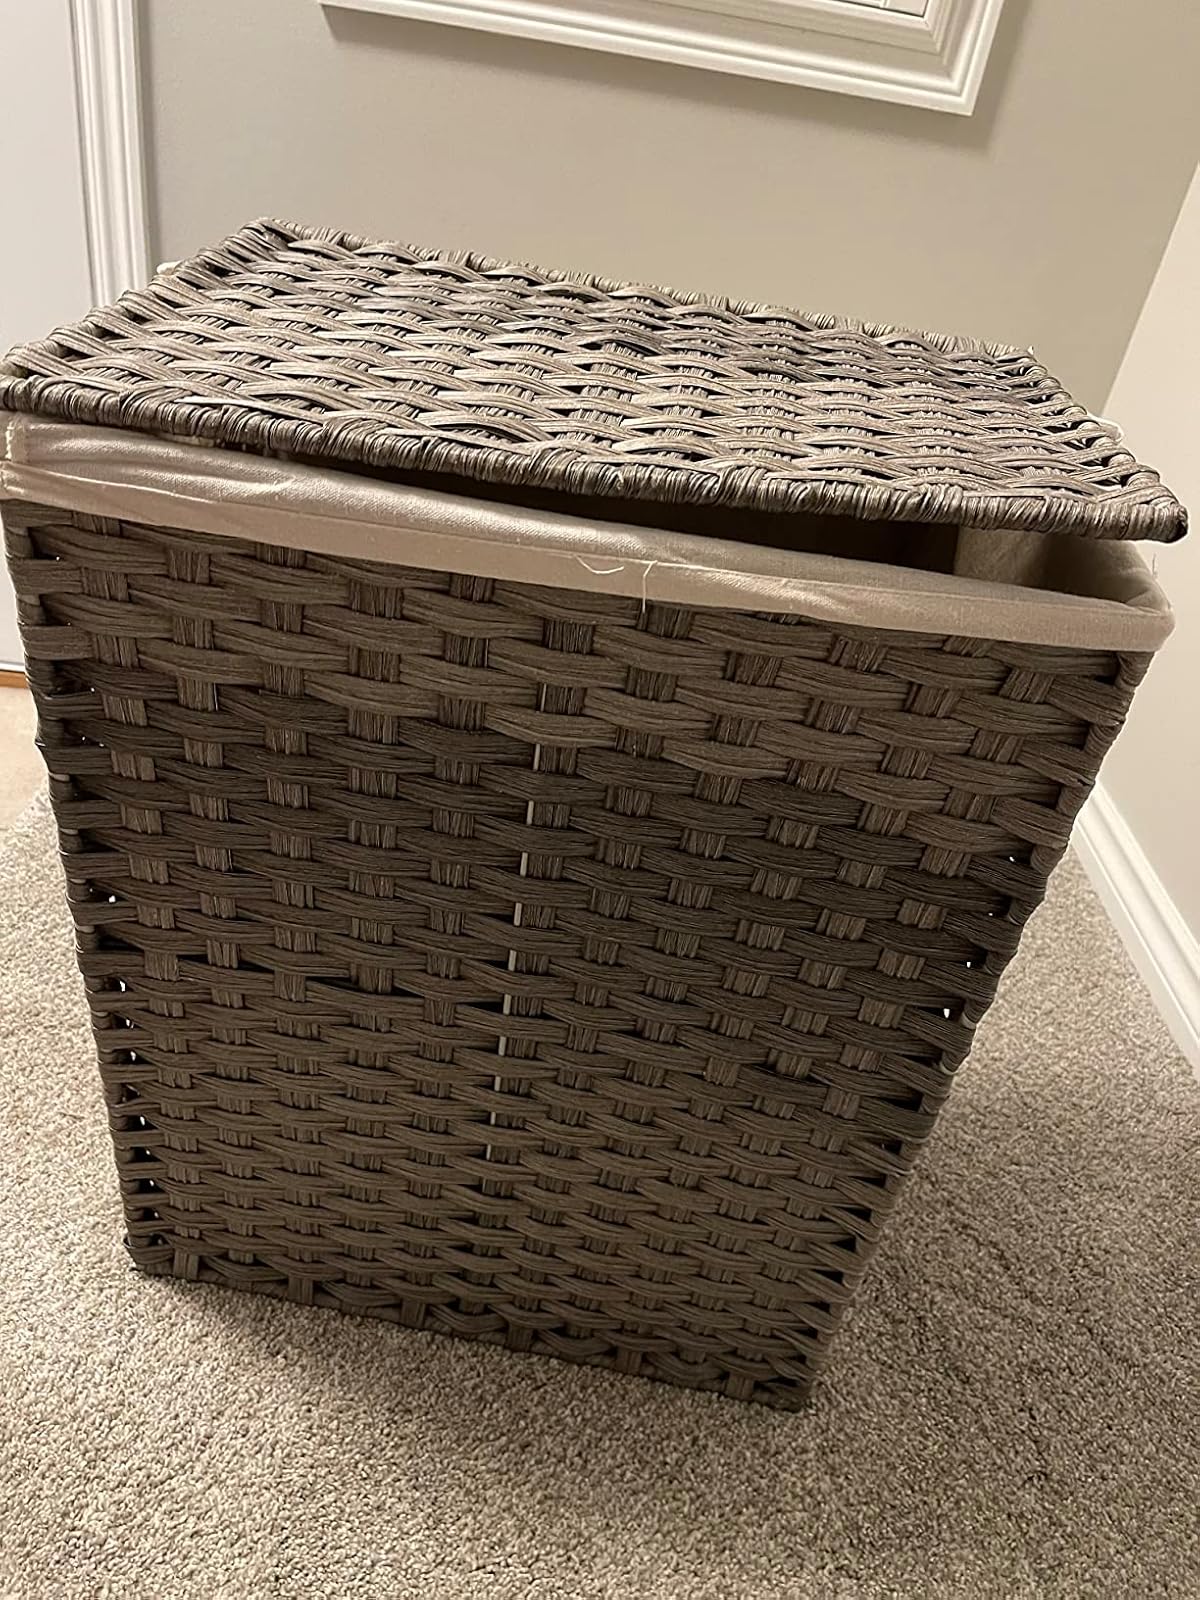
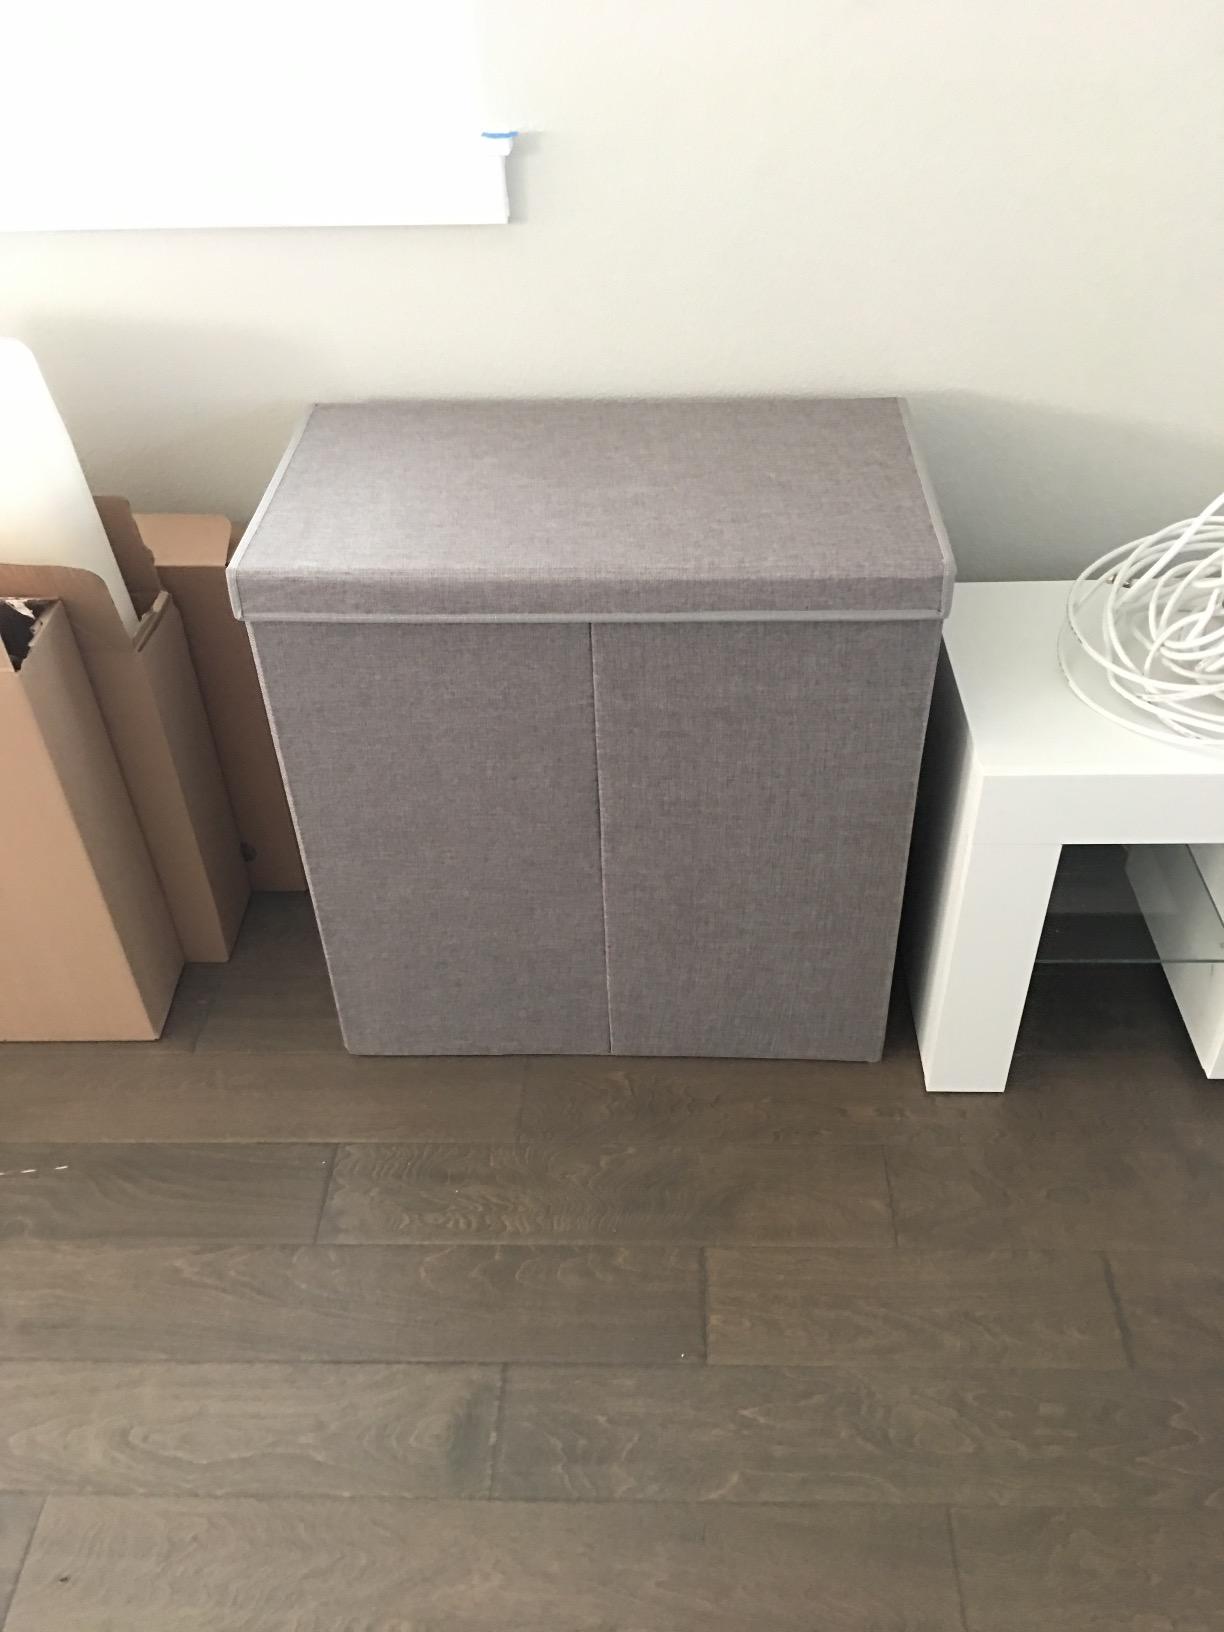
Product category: items_hamper
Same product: no